Lisa-ann Gershwin

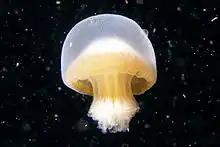
Bazinga rieki, described and photographed by Geshwin

Gershwin was one of the co-describers of the unusual jellyfish "Bazinga rieki", which is the sole member of the new family Bazingidae and partly named for the colloquialism uttered by Dr. Sheldon Cooper in the TV program "The Big Bang Theory". In early 2014, a giant "snotty" jellyfish some 1.5m in diameter was discovered at a beach in Howden, south of Hobart. Studied by Gershwin currently, it is due to be described in a future paper. In 2015, Gershwin was preparing to name three undescribed species with input from visitors to the celebrations for CSIRO's new research vessel.